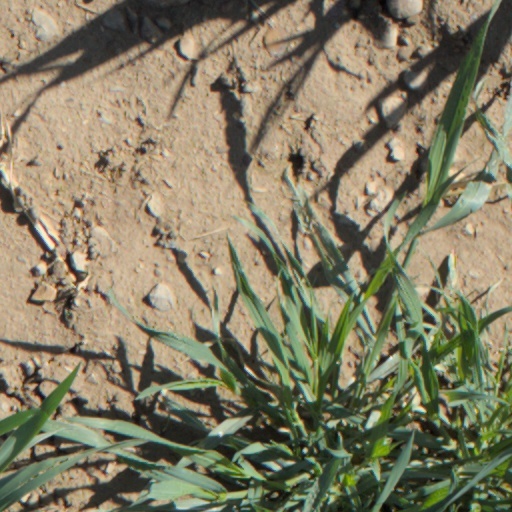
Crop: wheat